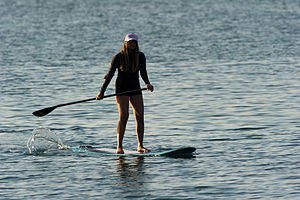
Standup paddleboarding
En kvinde som står og padler
Standup Paddleboarding, eller bare SUP, Hoe he'e nalu på hawaiansk, er en af-art af surfing som så sin begyndelse på Hawaii. Ulig traditionel surfing, hvor surferen sidder ned indtil den rigtige bølge kommer, så står en SUP'er op og benytter en padle til fremdrift. SUP er utroligt populært og hastigt voksende, da målgrupperne er mange lige fra yoga og fiskeri over motion og sightseeing til ræs på søer og floder til det helt ekstreme med store bølger og whitewater.